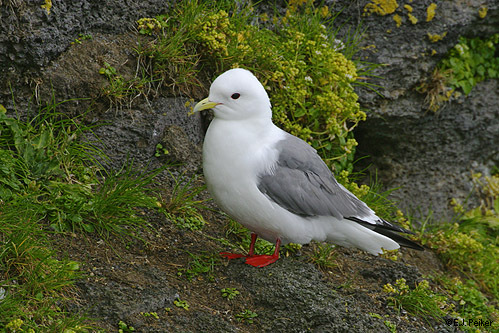
this white and grey bird has a yellow bill,black outer rectrices and amazing colorful red feet.
this little bird has a white belly and breast, bright orange feel, and gray wings.
this bird has a white crown, a yellow bill, and bright orange webbed feet
this bird has a white belly and breast with a gray wing, bright orange feet, and long hooked bill.
this large white bird has a short, pale pointed beak and white head and body, with grey wings and bright orange legs and feet.
this is a medium sized bird, with a yellow belly and head, grey wings, and webbed feet.
this bird has wings that are grey and has red feet
this bird is white and gray in color, with a yellow beak.
this medium sized bird is white with grey wings and orange webbed feet.
this bird has wings that are grey and has red feet
Species: Red Legged Kittiwake